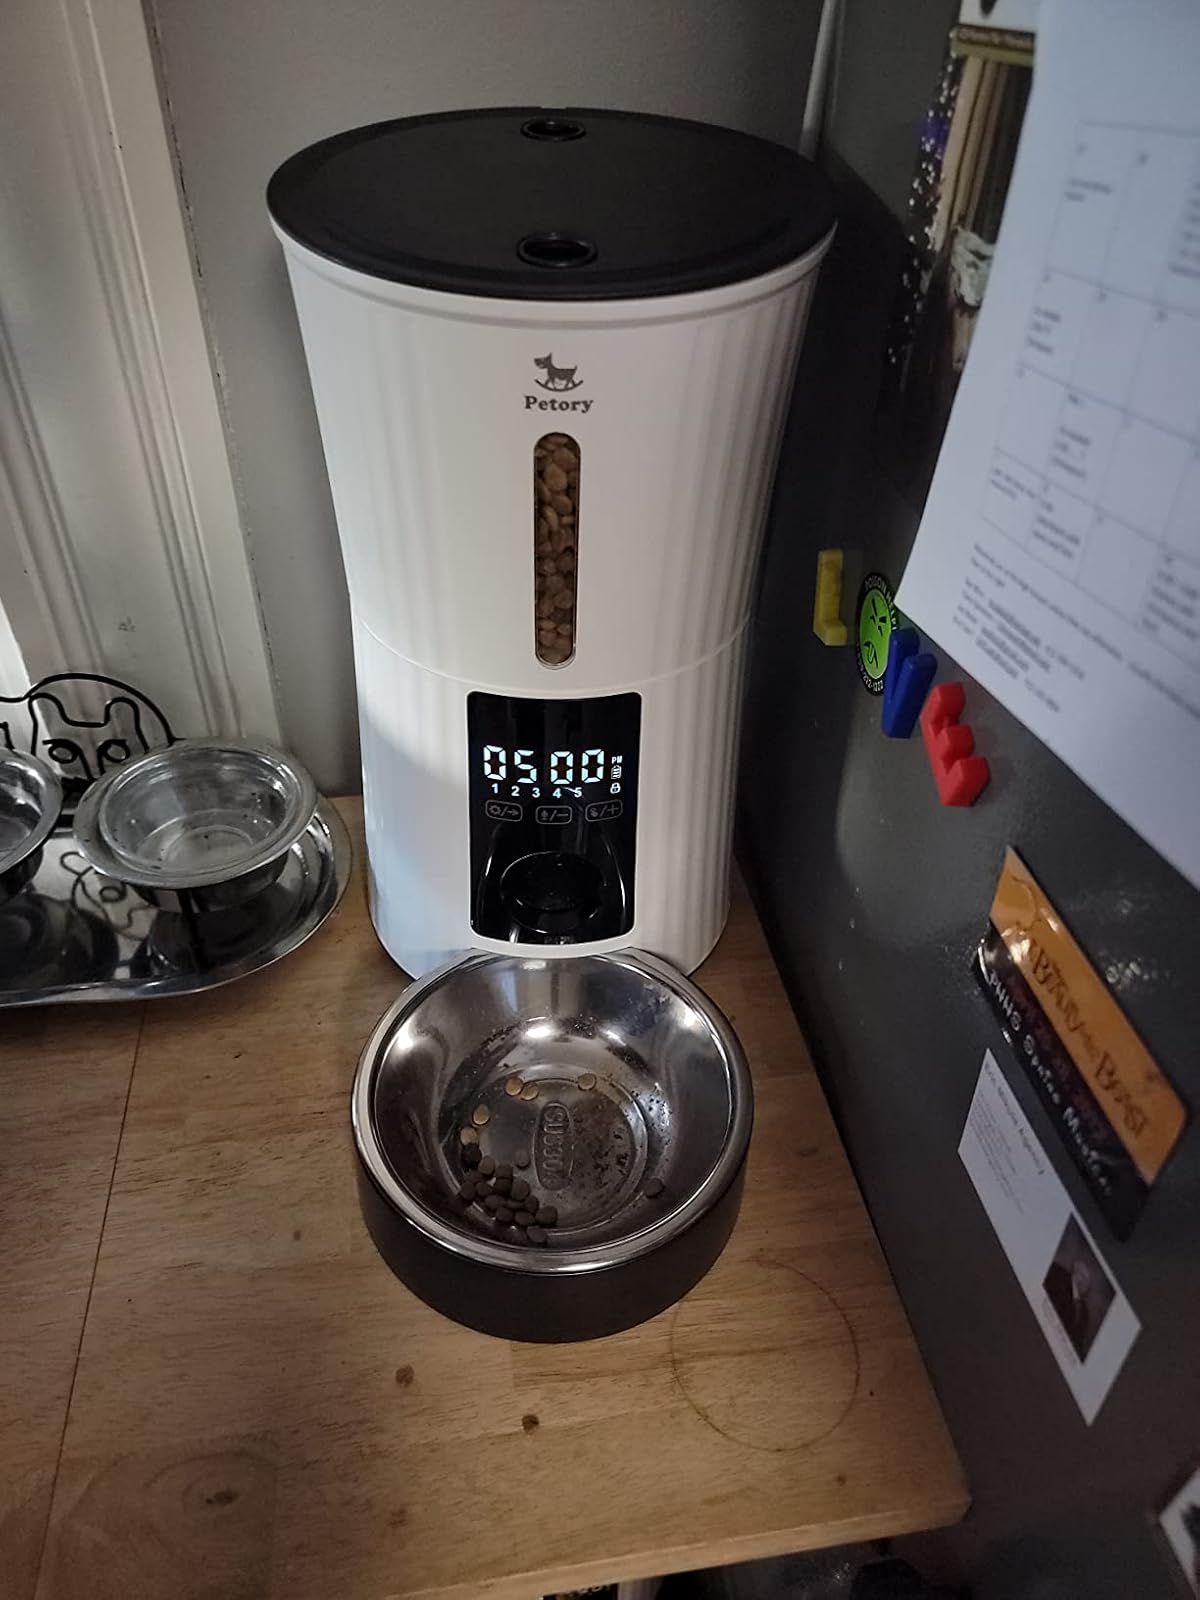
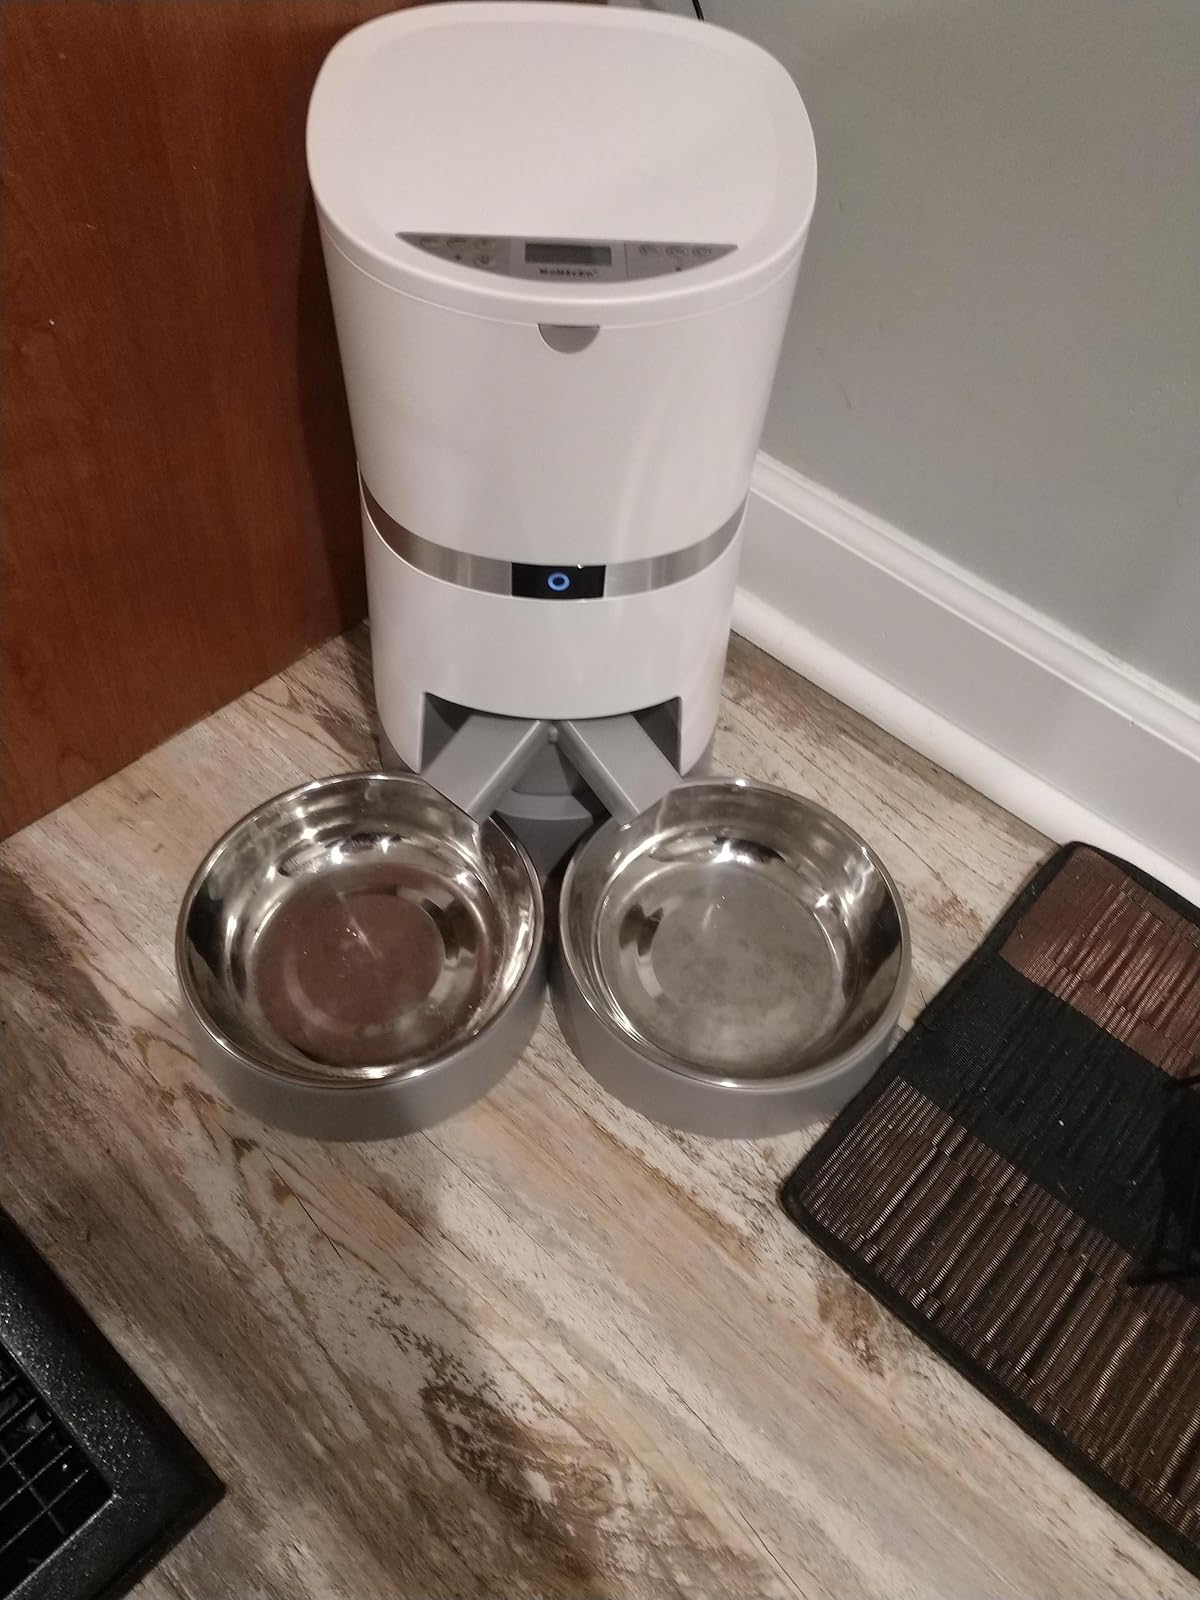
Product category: items_feeder
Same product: no